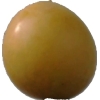
Label: cherry_wax